Marcus Gilbert (American football)

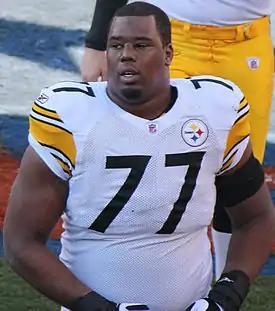
Gilbert with the Pittsburgh Steelers in 2011

Marcus Christopher Gilbert (born February 15, 1988) is an American former professional football player who was an offensive tackle in the National Football League (NFL). He played college football for the Florida Gators, and was a member of a BCS National Championship team. He was selected by the Pittsburgh Steelers in the second round of the 2011 NFL draft and played for the Steelers for eight seasons. Gilbert was also a member of the Arizona Cardinals for two seasons, although he never played a game for the team.